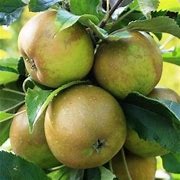
Label: apple